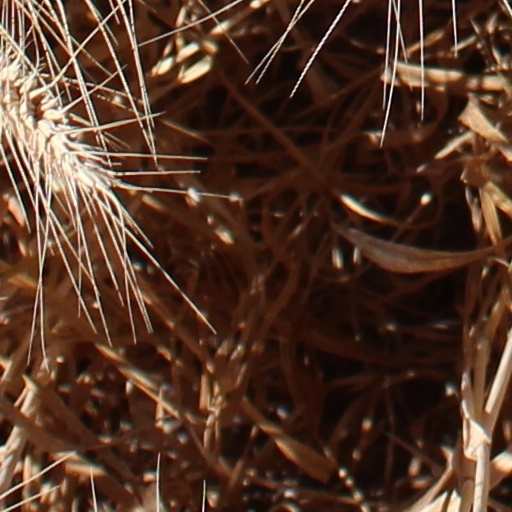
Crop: wheat